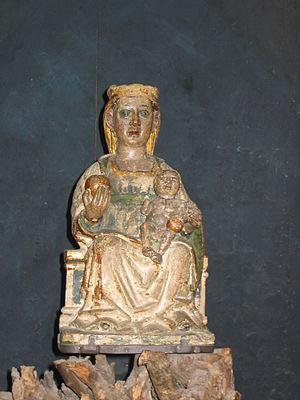
Le sanctuaire de Notre Dame d'Arantzazu est un sanctuaire marial situé dans la municipalité d'Ognate au Guipuscoa, dans le Pays basque. On y vénère la Vierge d'Arantzazu, patronne de cette province.